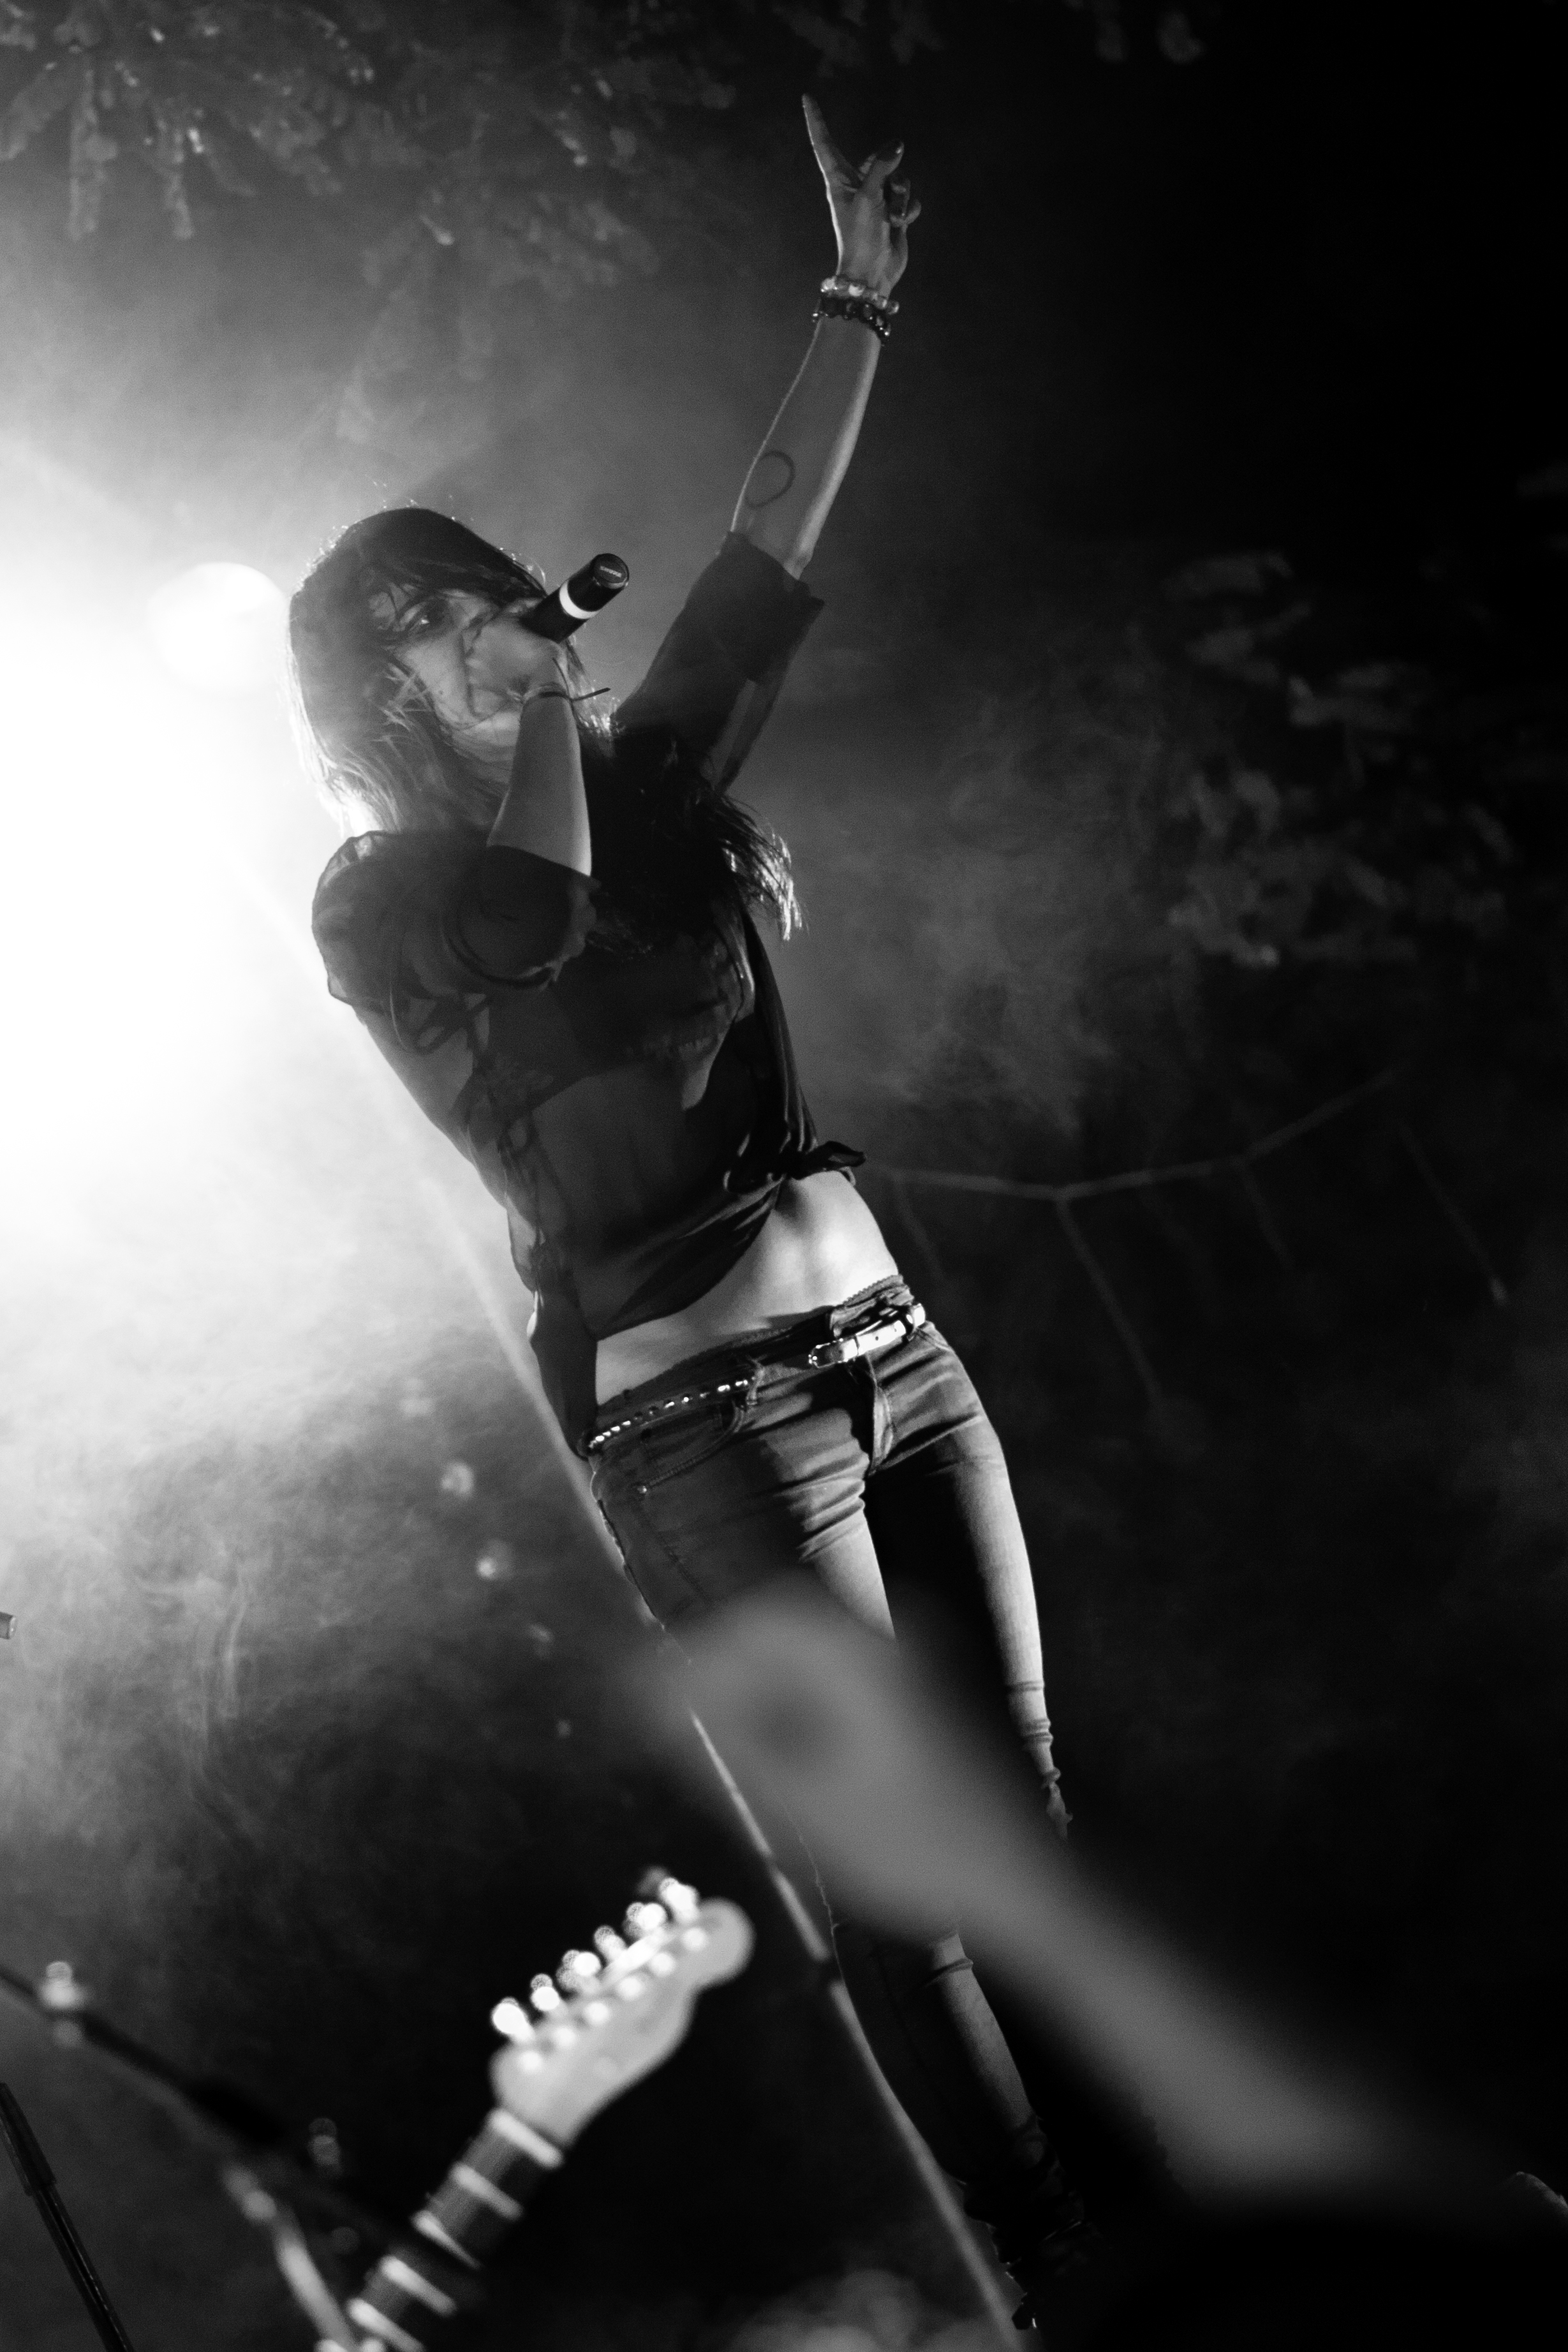
music, black and white, photography, concert, band, live, canon, darkness, black, monochrome, festival, 40d, gig, 2012, fete, humanit, fetedelhuma, toyblod, guitarist, monochrome photography, film noir